Sin Takes a Holiday

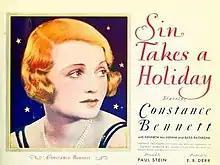
Film Poster

Sin Takes a Holiday is a 1930 American pre-Code romantic comedy film, directed by Paul L. Stein, from a screenplay by Horace Jackson, based on a story by Robert Milton and Dorothy Cairns. It starred Constance Bennett, Kenneth MacKenna, and Basil Rathbone. Originally produced by Pathé Exchange and released in 1930, it was part of the takeover package when RKO Pictures acquired Pathé that year; it was re-released by RKO in 1931.